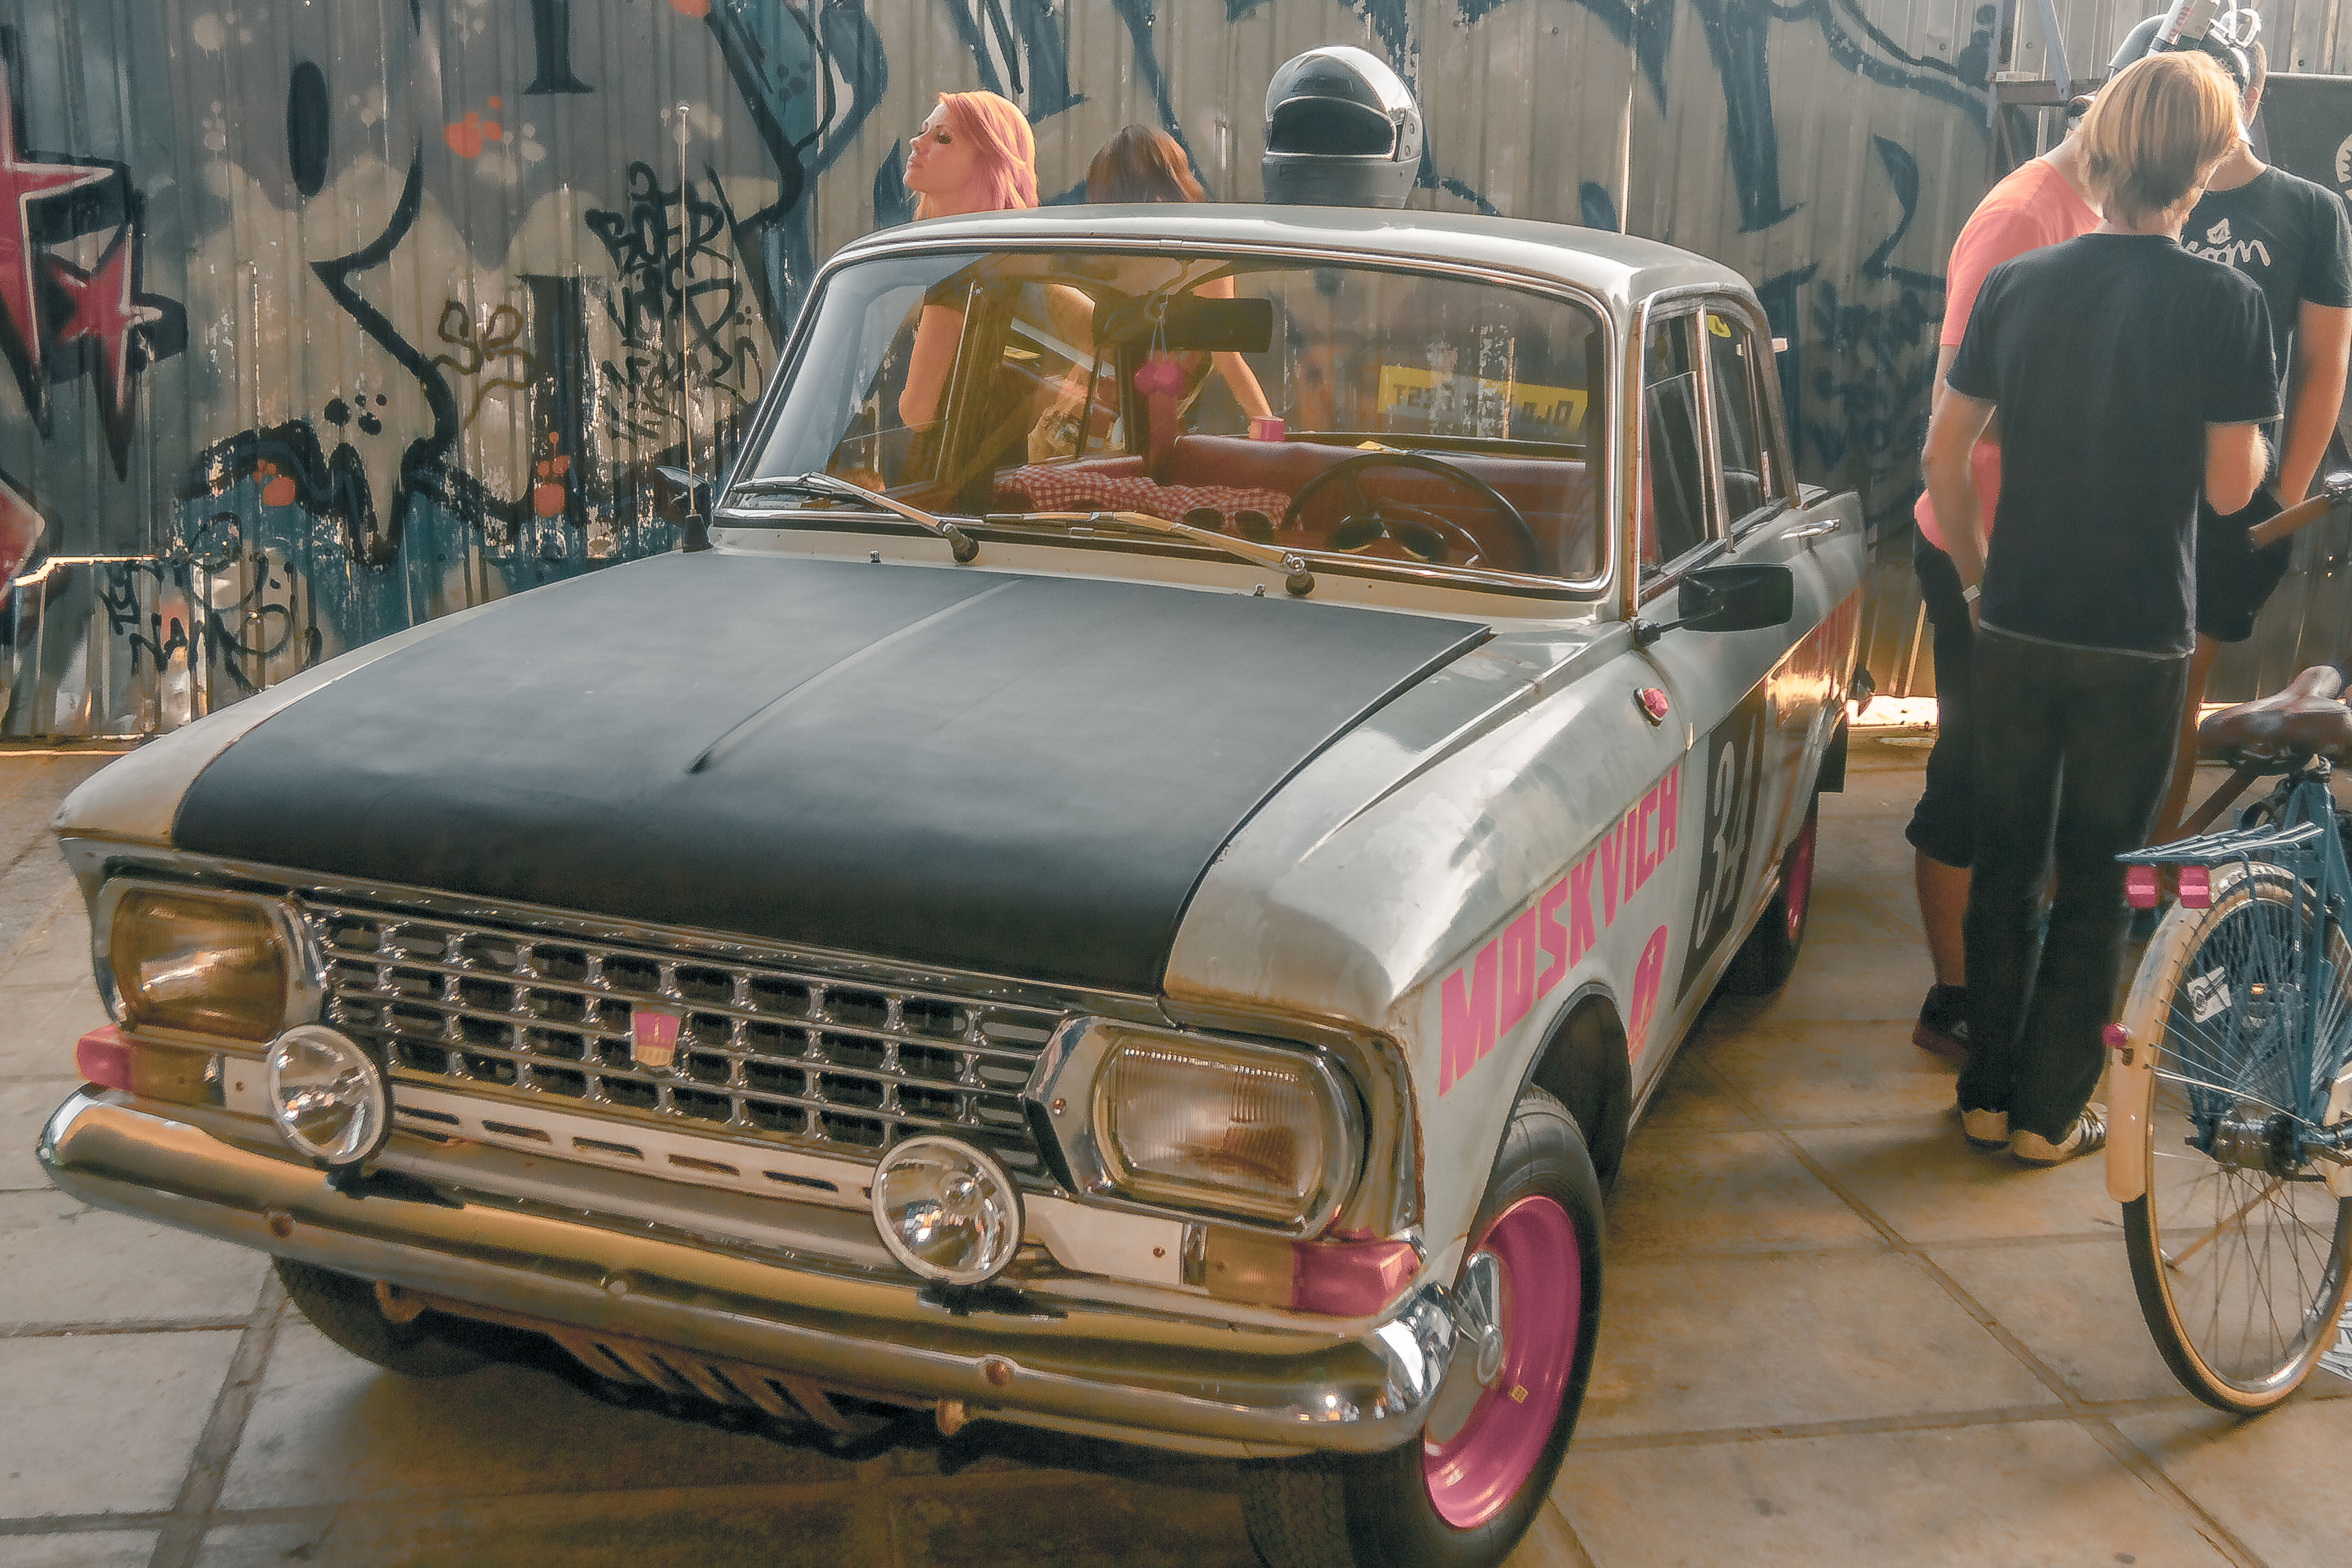
car, vintage, motor vehicle, vehicle, classic car, family car, classic, moskvitch 412, sedan, city car